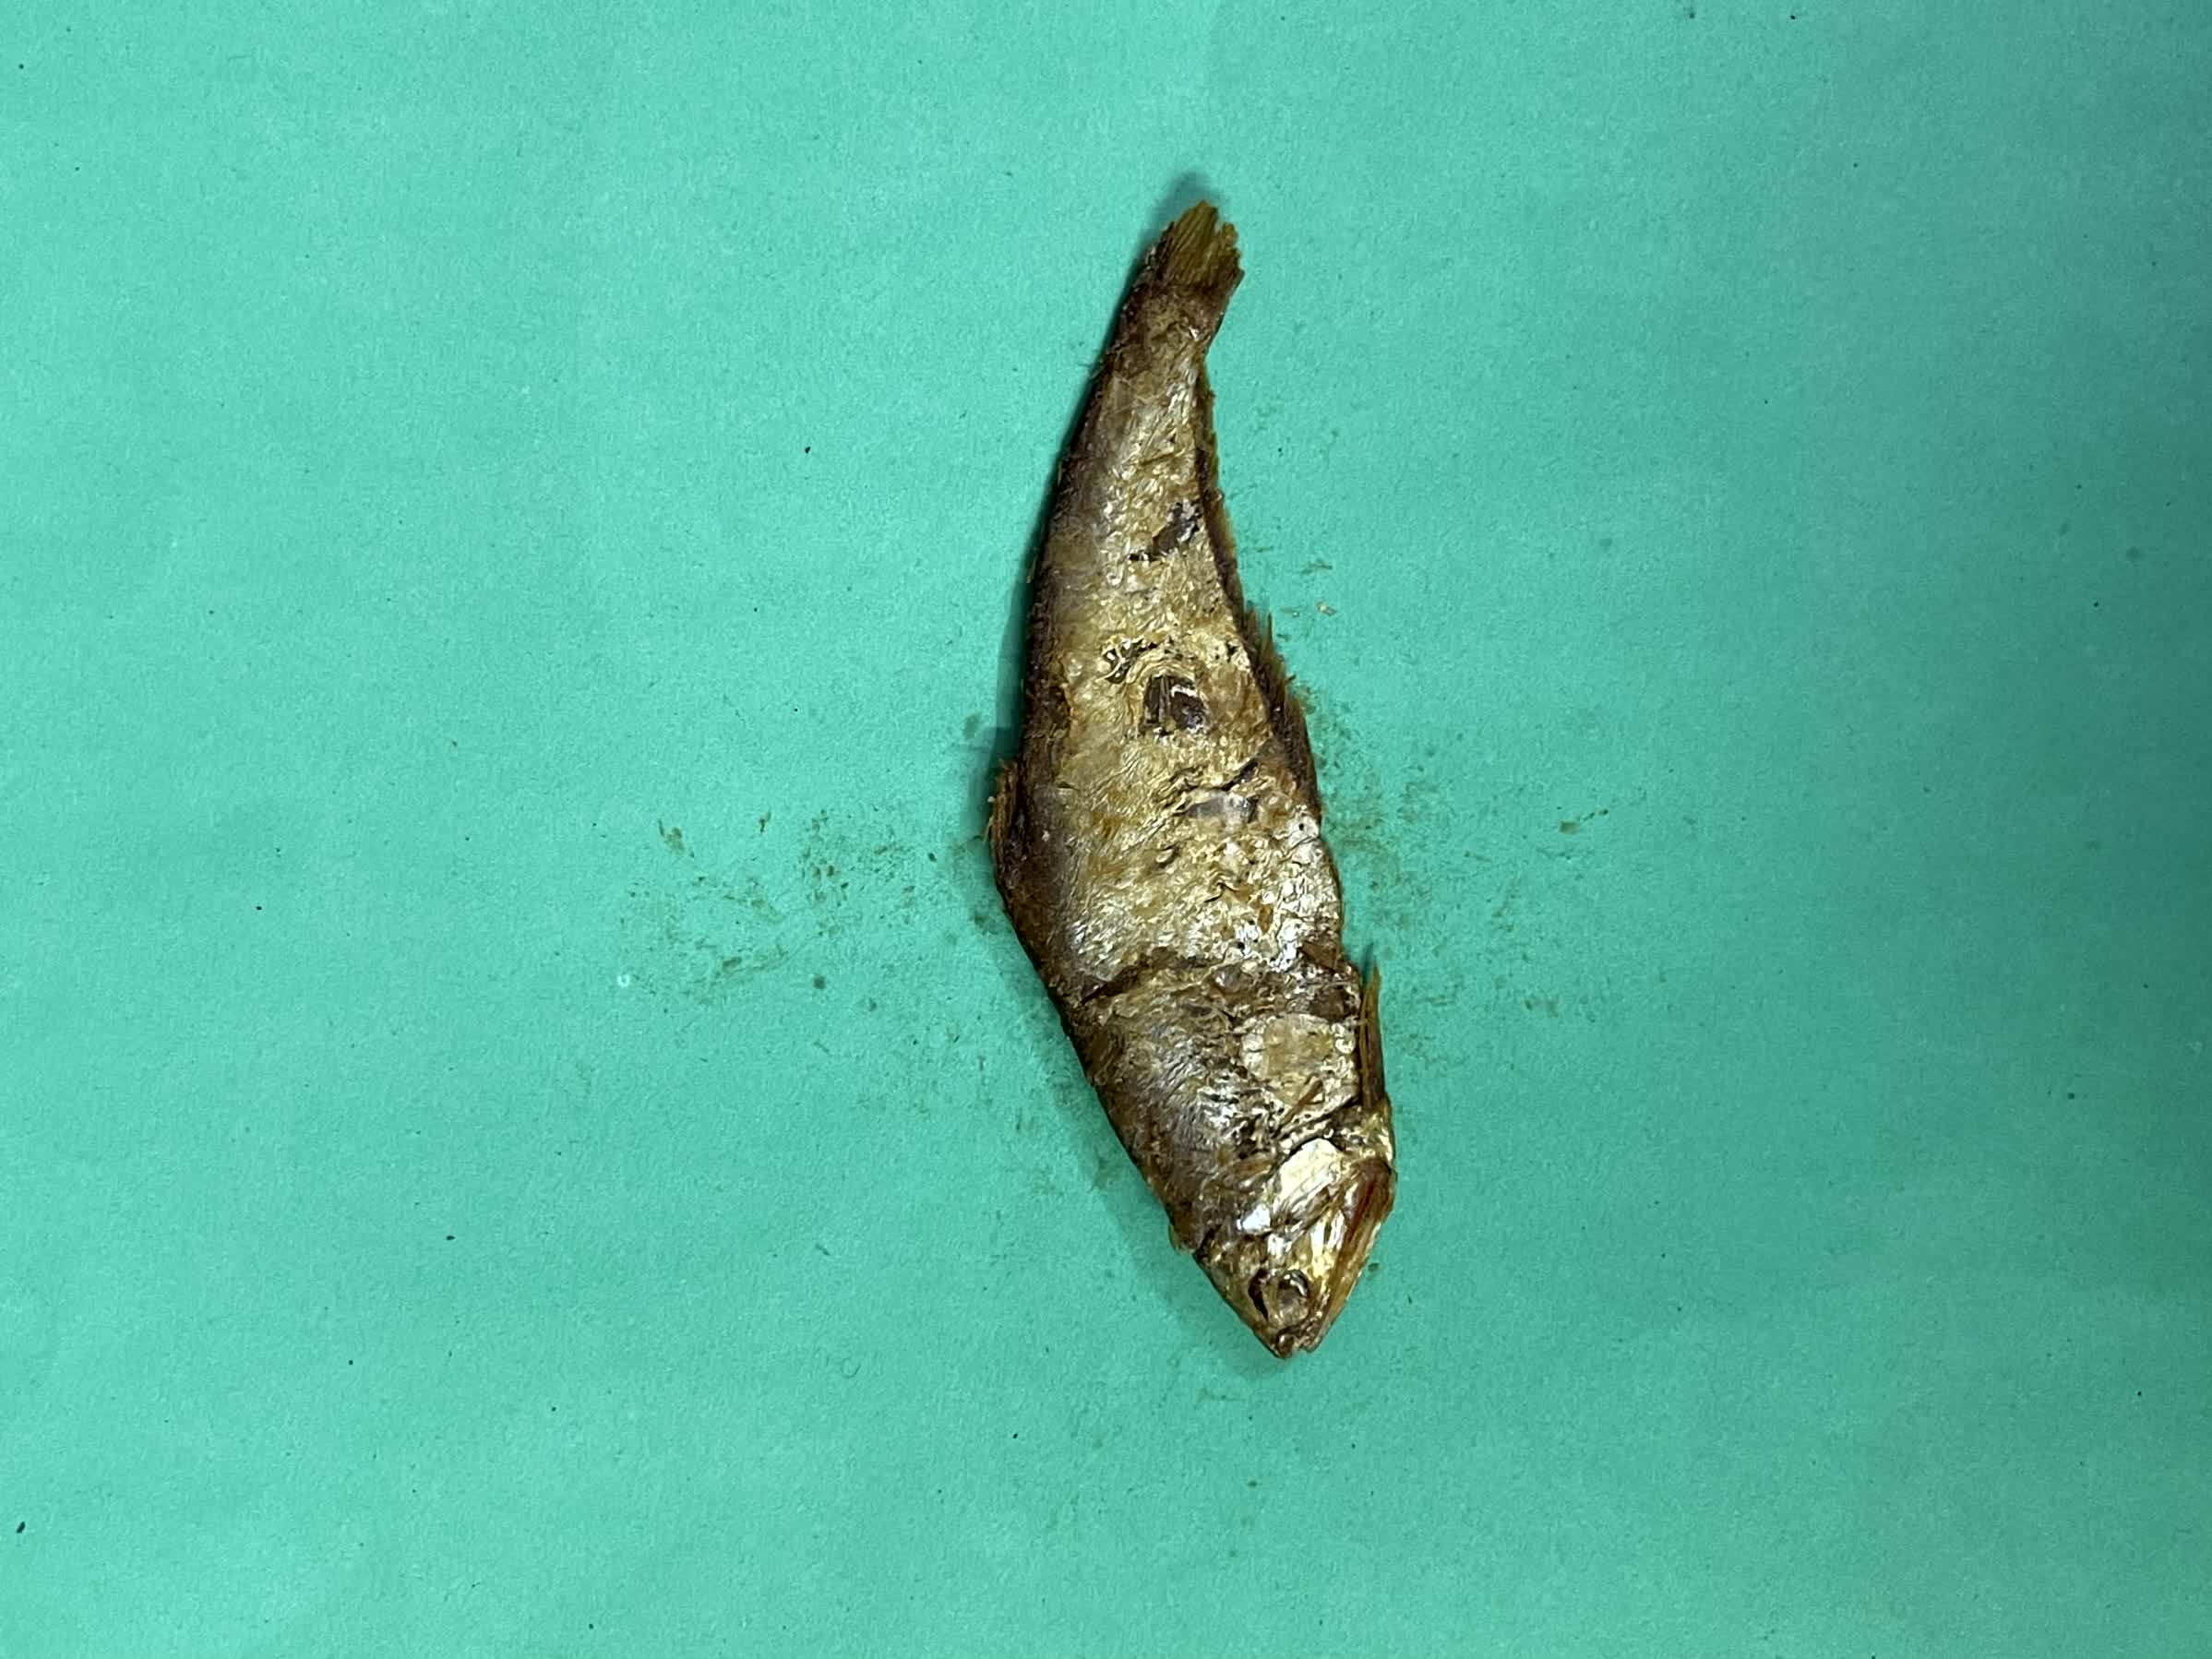
Species: Bashpata